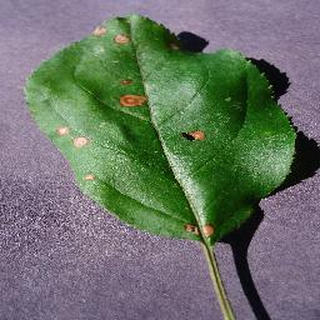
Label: apple_black_rot